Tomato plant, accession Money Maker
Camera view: tilt-top (135 deg); turntable rotation: 60 degrees
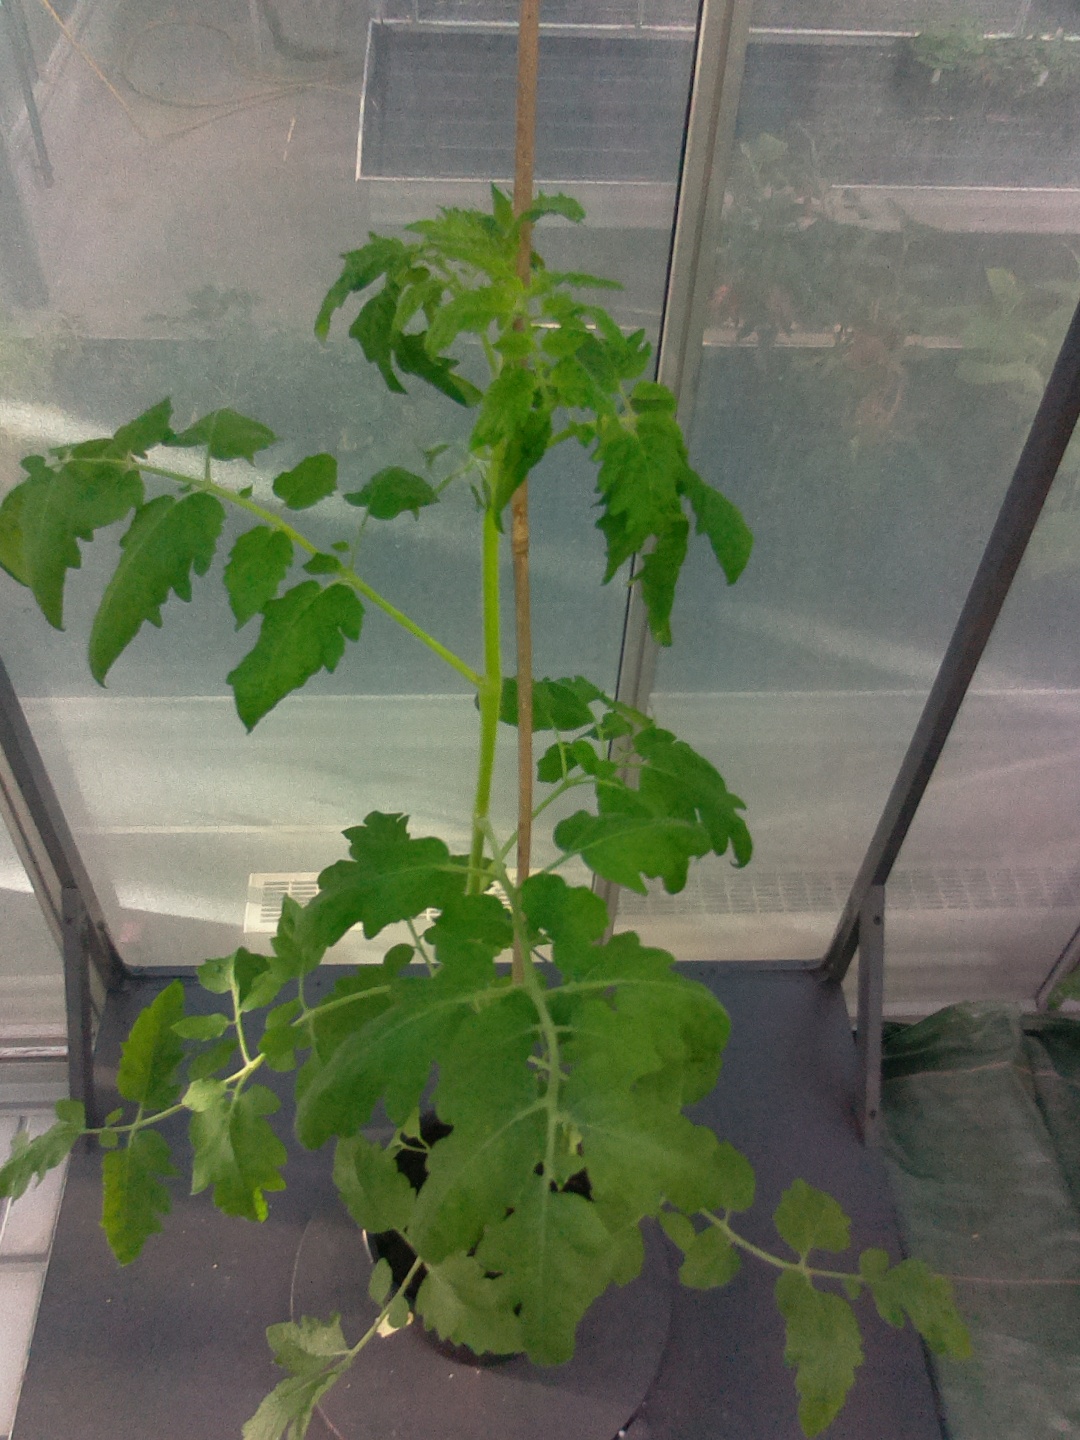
BBCH growth stage 53: 3 inflorescences visible